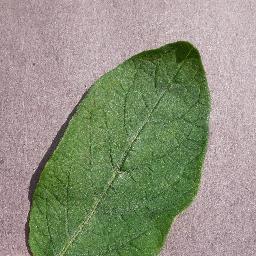
Label: Potato___healthy